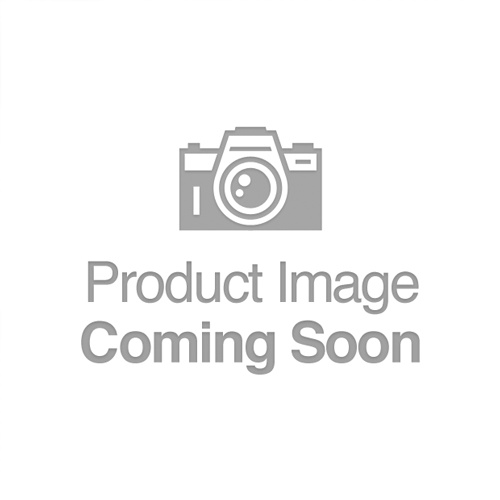
Soya Chunk 900g
Brand: OM SEVVEL INDIAN STORE
Category: Food, Beverages & Tobacco > Food Items > Tofu, Soy & Vegetarian Products